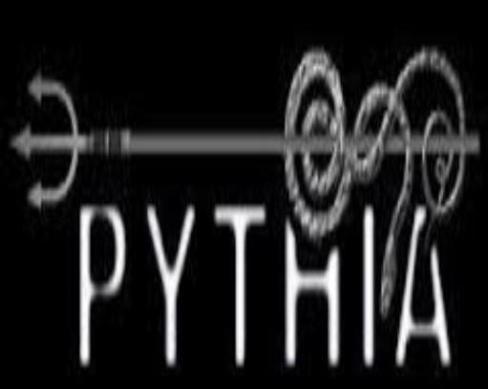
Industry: Clothes